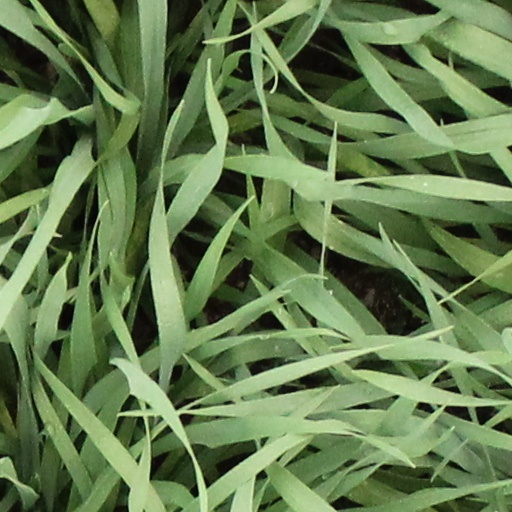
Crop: wheat